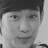
Emotion: happy